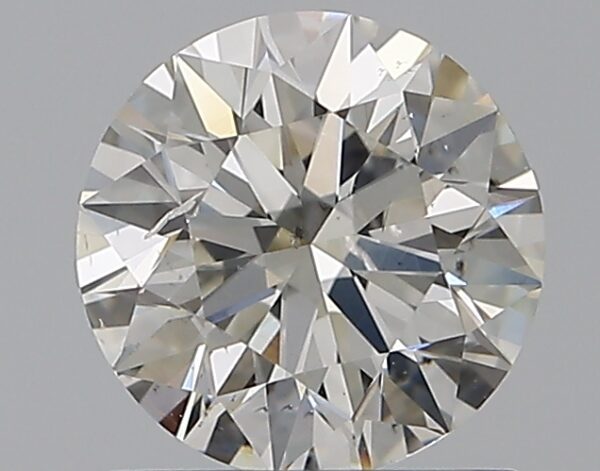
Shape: round
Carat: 0.9
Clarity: SI1
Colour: I
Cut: EX
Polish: VG
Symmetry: VG
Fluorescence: N
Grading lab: GIA
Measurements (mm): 6.16 x 6.2 x 3.86